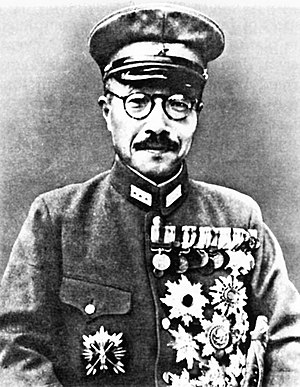
Hideki Tojo
Hideki Tojo
Hideki Tojo – var en japansk general, nationalistisk strateg og den 40. Premierminister i Japan. Han var premierminister i Japan under det meste af 2. verdenskrig, fra 18. oktober 1941 til 22. juli 1944. Han blev henrettet den 23. december 1948 efter at være blevet dømt til døden for krigsforbrydelser.